Travel Town Museum

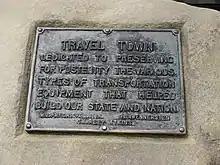
Plaque commemorating the founders

In the late 1940s, Charley Atkins, a Recreation and Parks employee, and some rail enthusiasts came up with the plan that a full-size steam locomotive would be an attractive addition to the miniature railroad ride at Griffith Park. The City of Los Angeles Harbor Department had two small locomotives destined for scrap that seemed to be suitable for this purpose. These locomotives had worked at a quarry on Santa Catalina Island, California, carrying stone to be used building breakwaters for the Port of Los Angeles. With the support of former Recreation and Parks Department General Manager George Hjelte and Superintendent of Recreation William Frederickson, Atkins initiated contacts with major railroads in California to ask what equipment they could donate. At that time, the steam locomotive era was drawing to a close, and Atkins found a good response. The earliest locomotives were made accessible for children to climb on them. Travel Town was inaugurated on December 14, 1952, in an area used as an internment camp during World War II. The locomotives were accessible day and night until fencing was installed in 1955 to prevent vandals from breaking glass windows and gauges. A Union Pacific Railroad dining car donated in 1954 was available for birthday parties. The park's narrow gauge Crystal Springs & Southwestern Railroad operated two locomotives from Oahu on of track beginning in 1955, but these locomotives were later returned to Hawaii for display. In 1965, Travel Town's exhibits were regrouped and the park was rededicated.